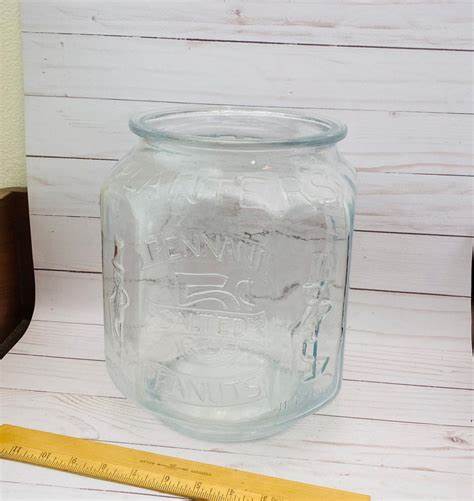
Waste category: glass